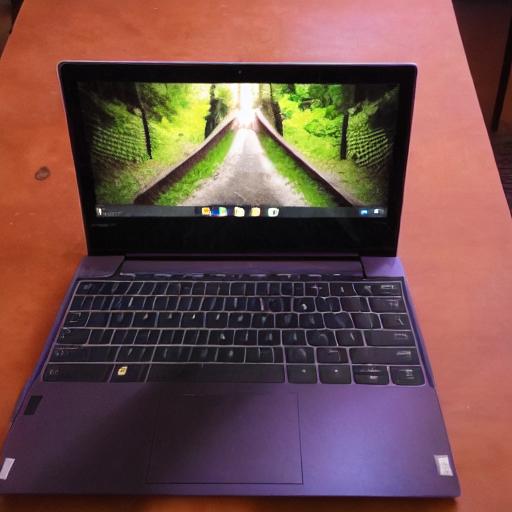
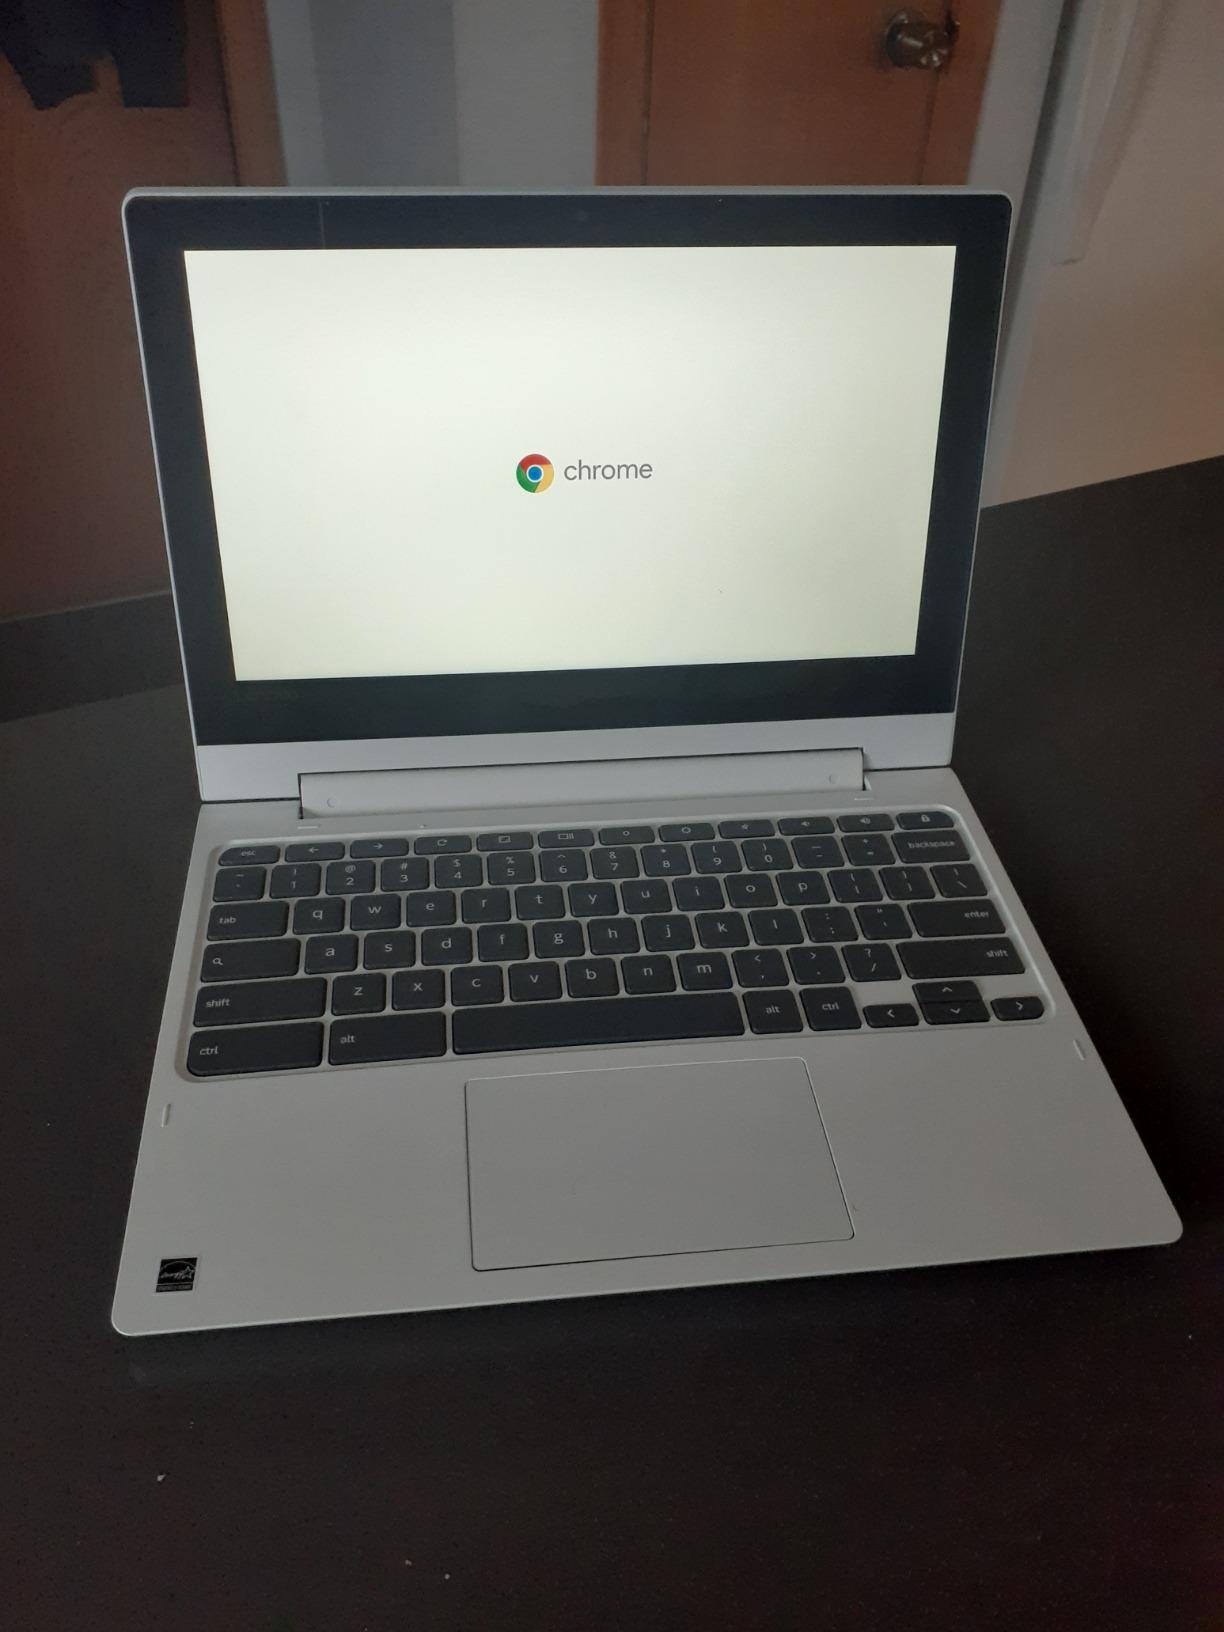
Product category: laptop
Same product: no